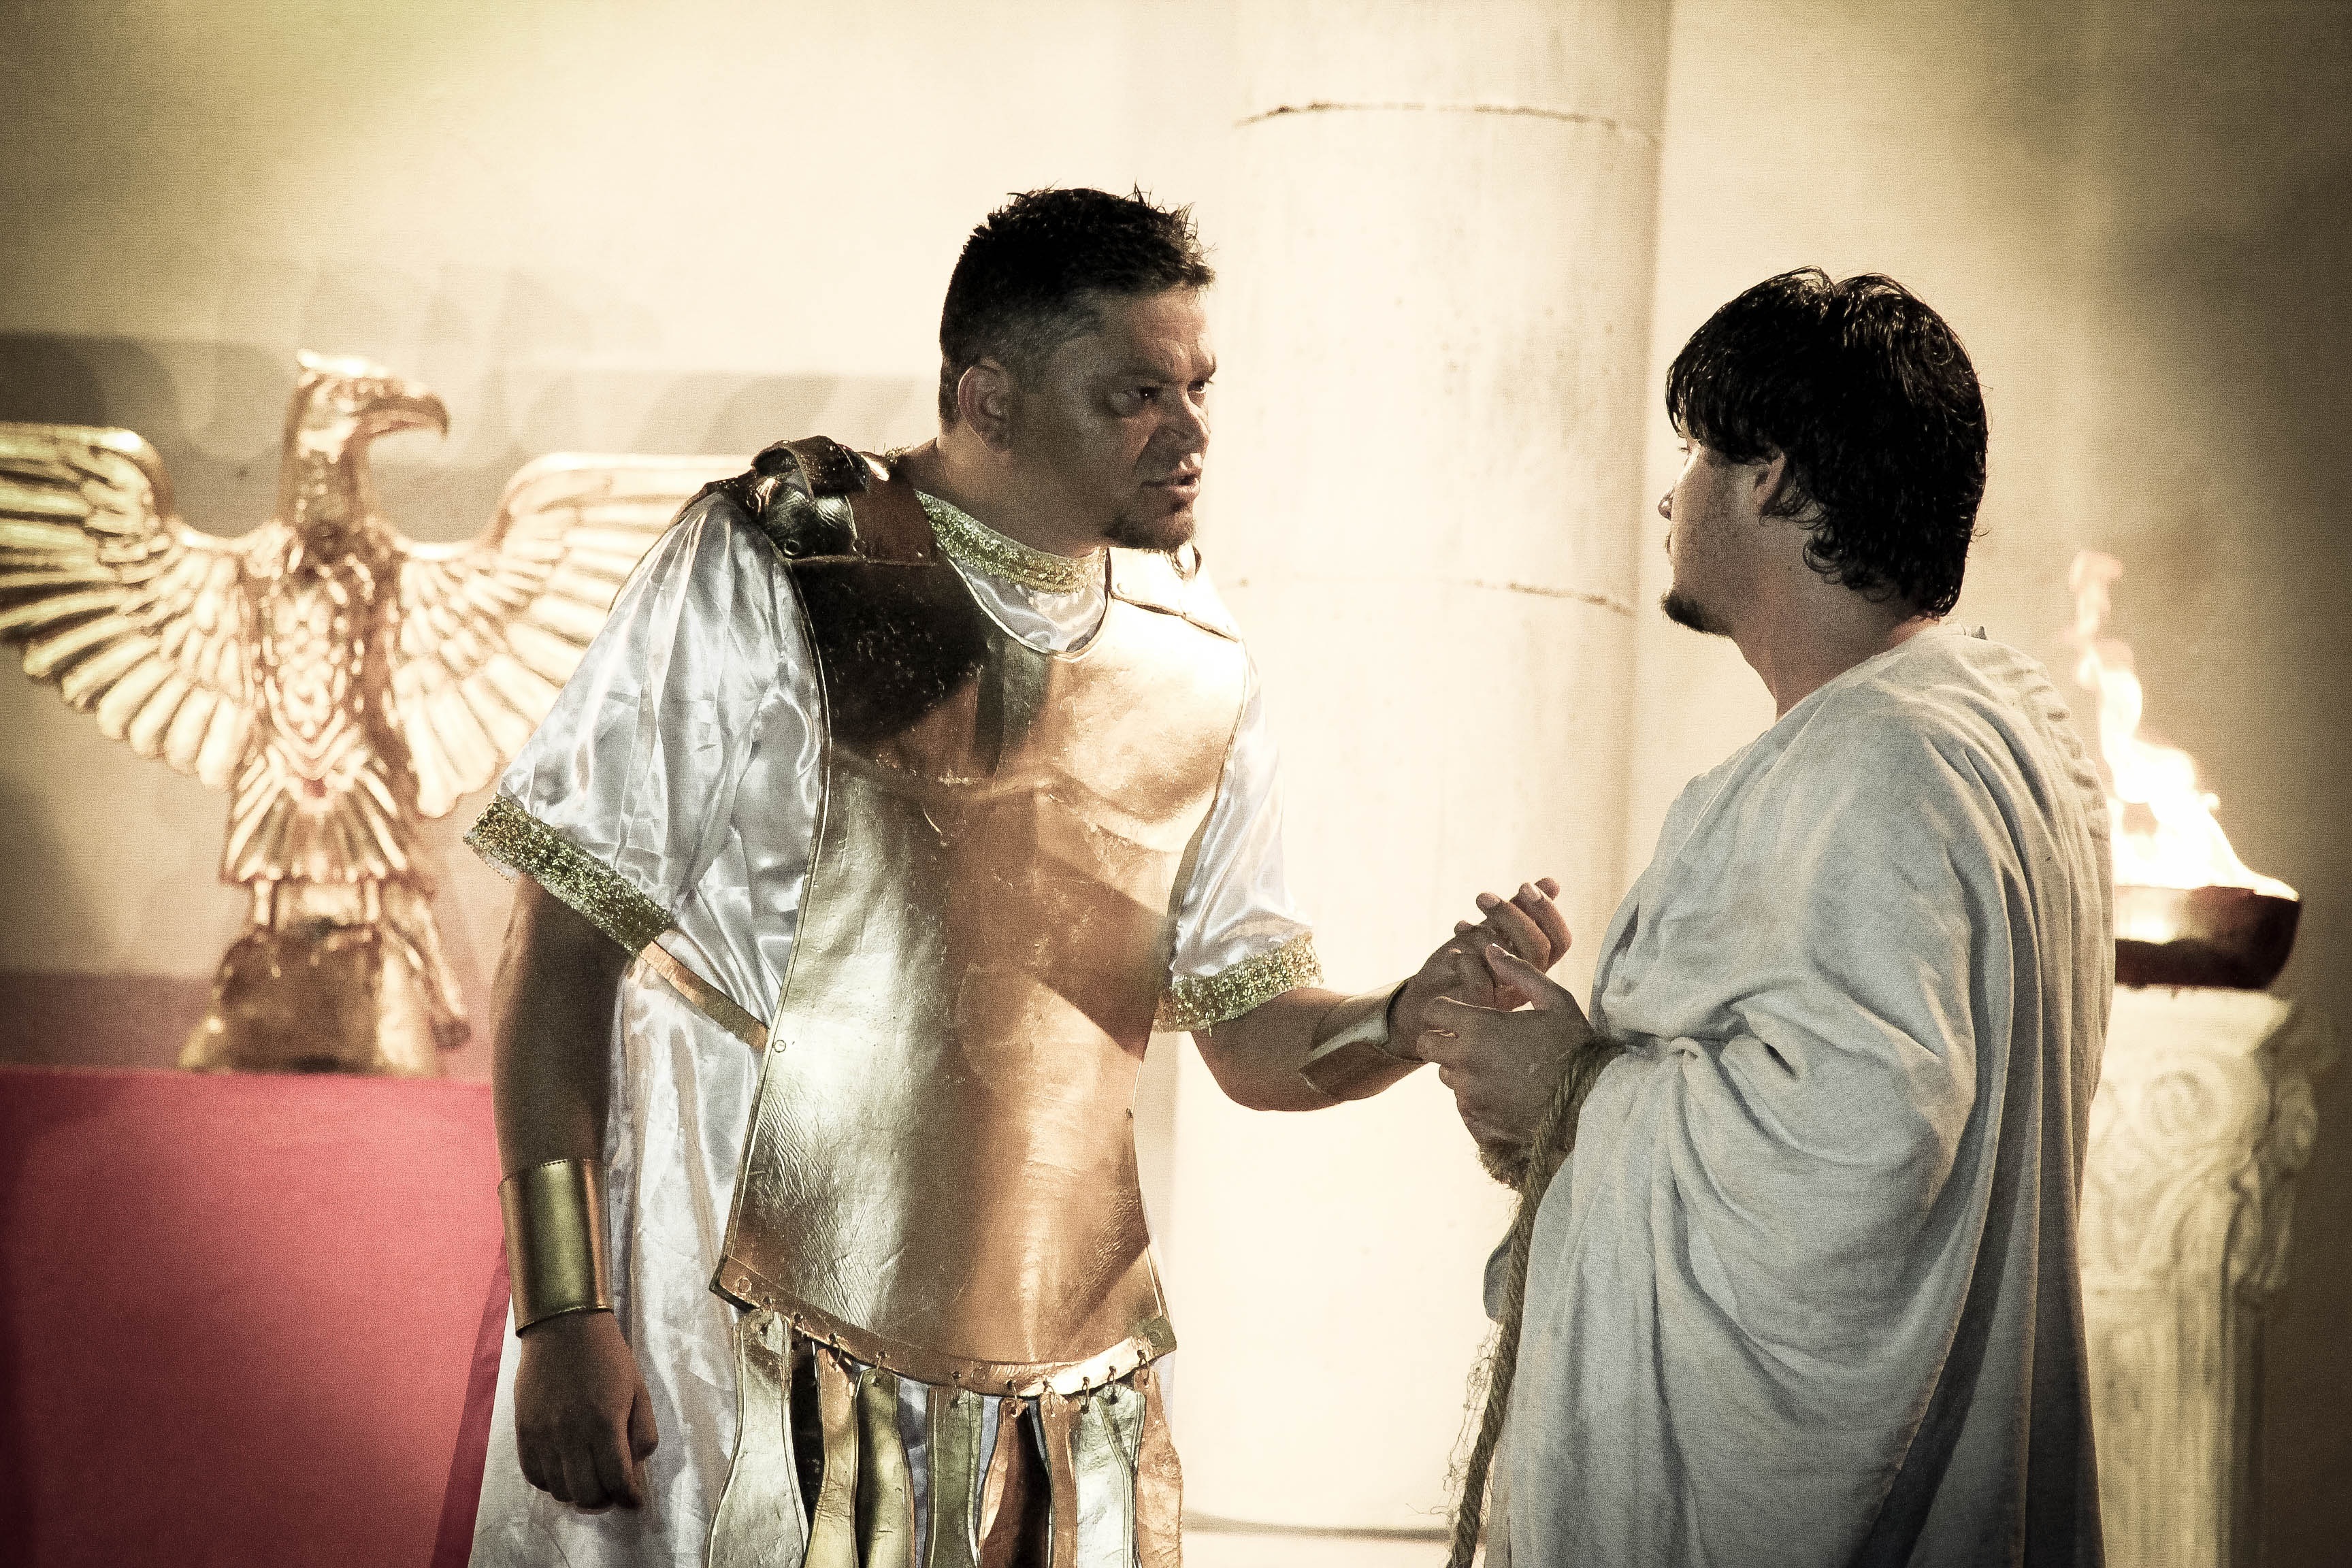
man, male, performance art, art, temple, photograph, pilate, passion of christ, granjense